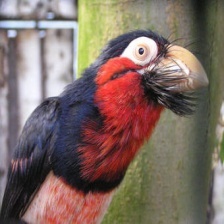
Species: BEARDED BARBET
Scientific name: LYBIUS DUBIUS